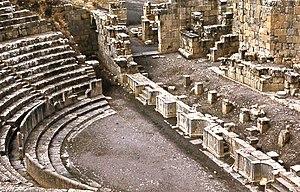
Ruines romaines de Djemila (Algérie)
Djemila